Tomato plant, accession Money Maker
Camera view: vertical (180 deg); turntable rotation: 240 degrees
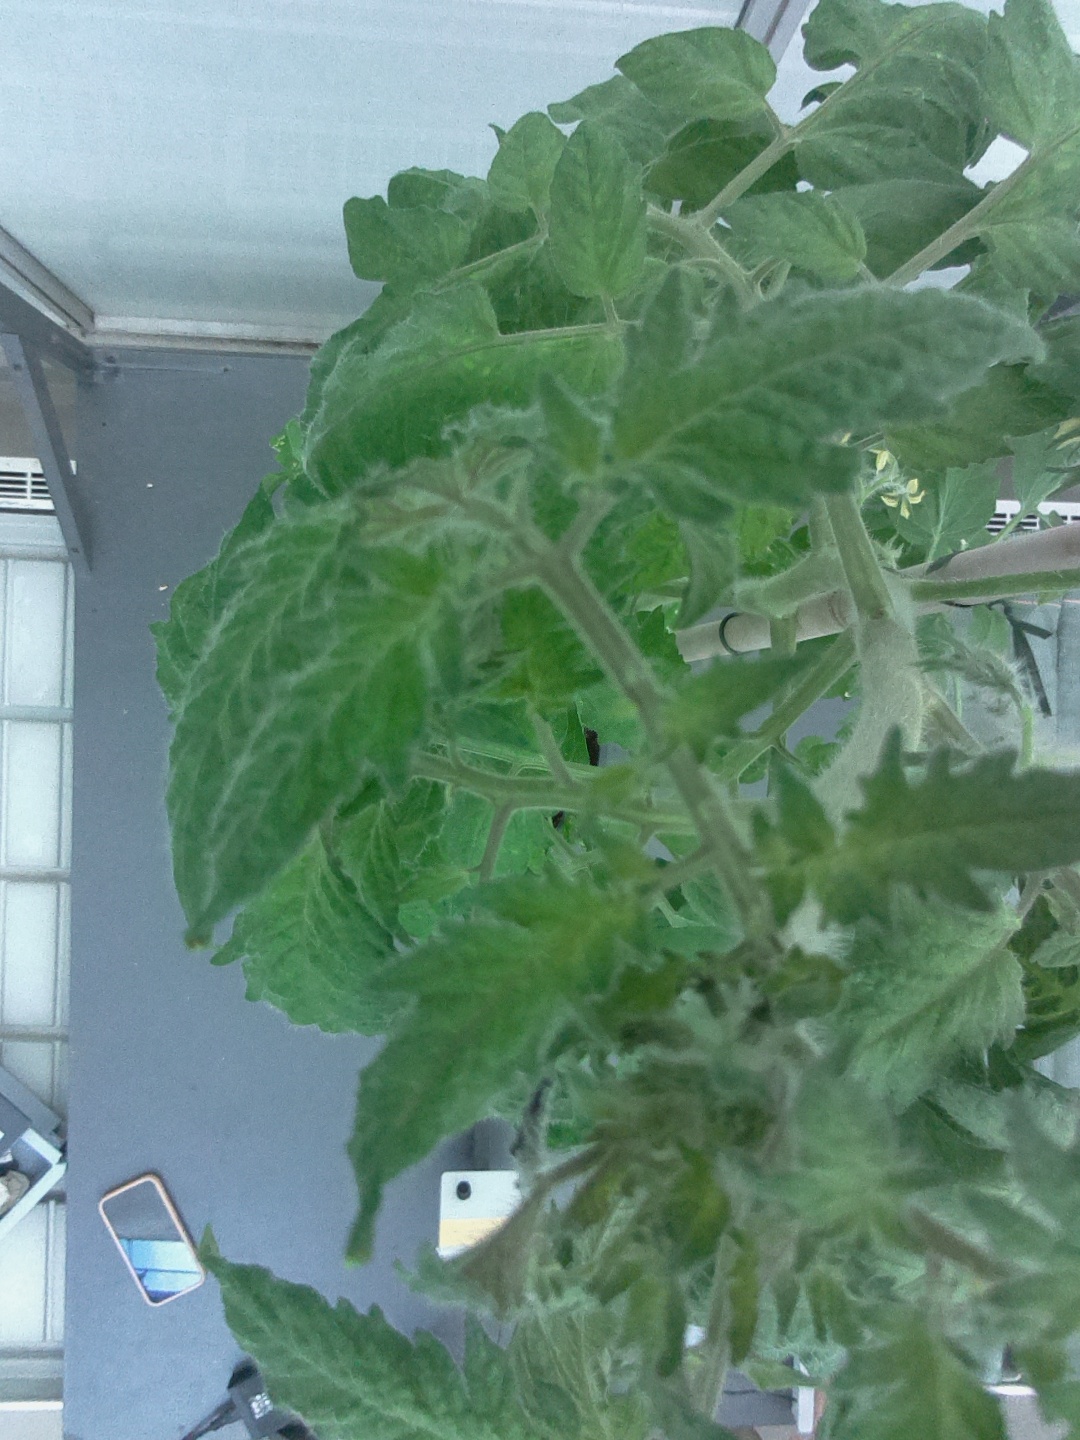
BBCH growth stage 66: Full flowering, 60%-70% of flowers open, more petals falling